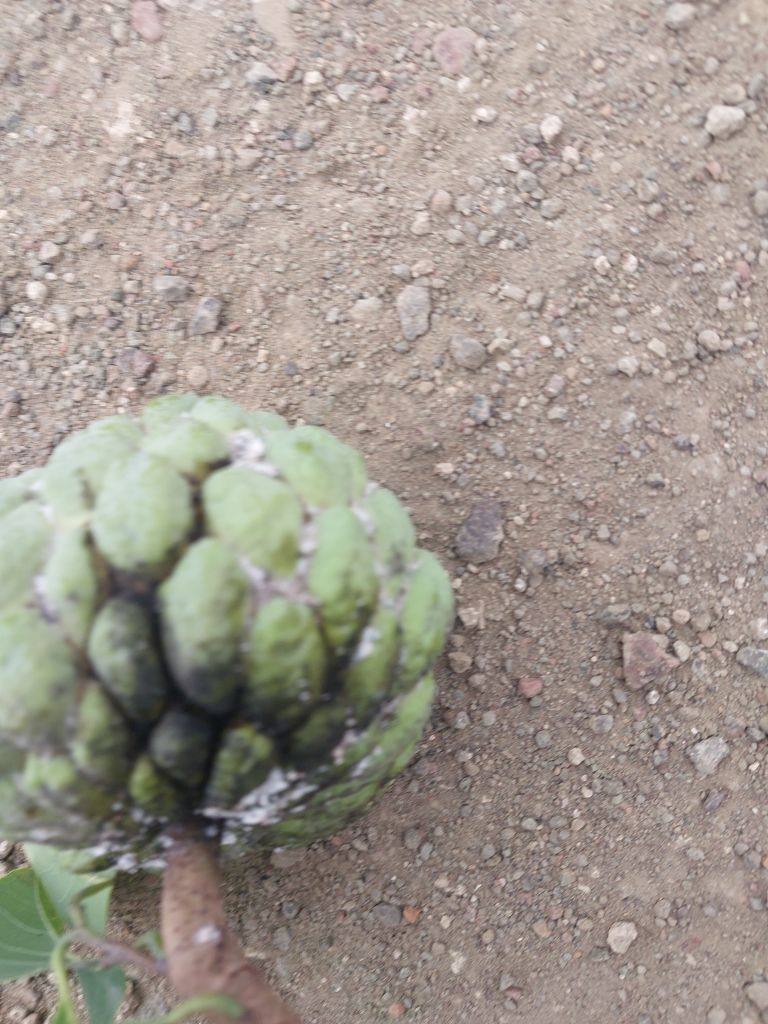
Disease label: Athracnose